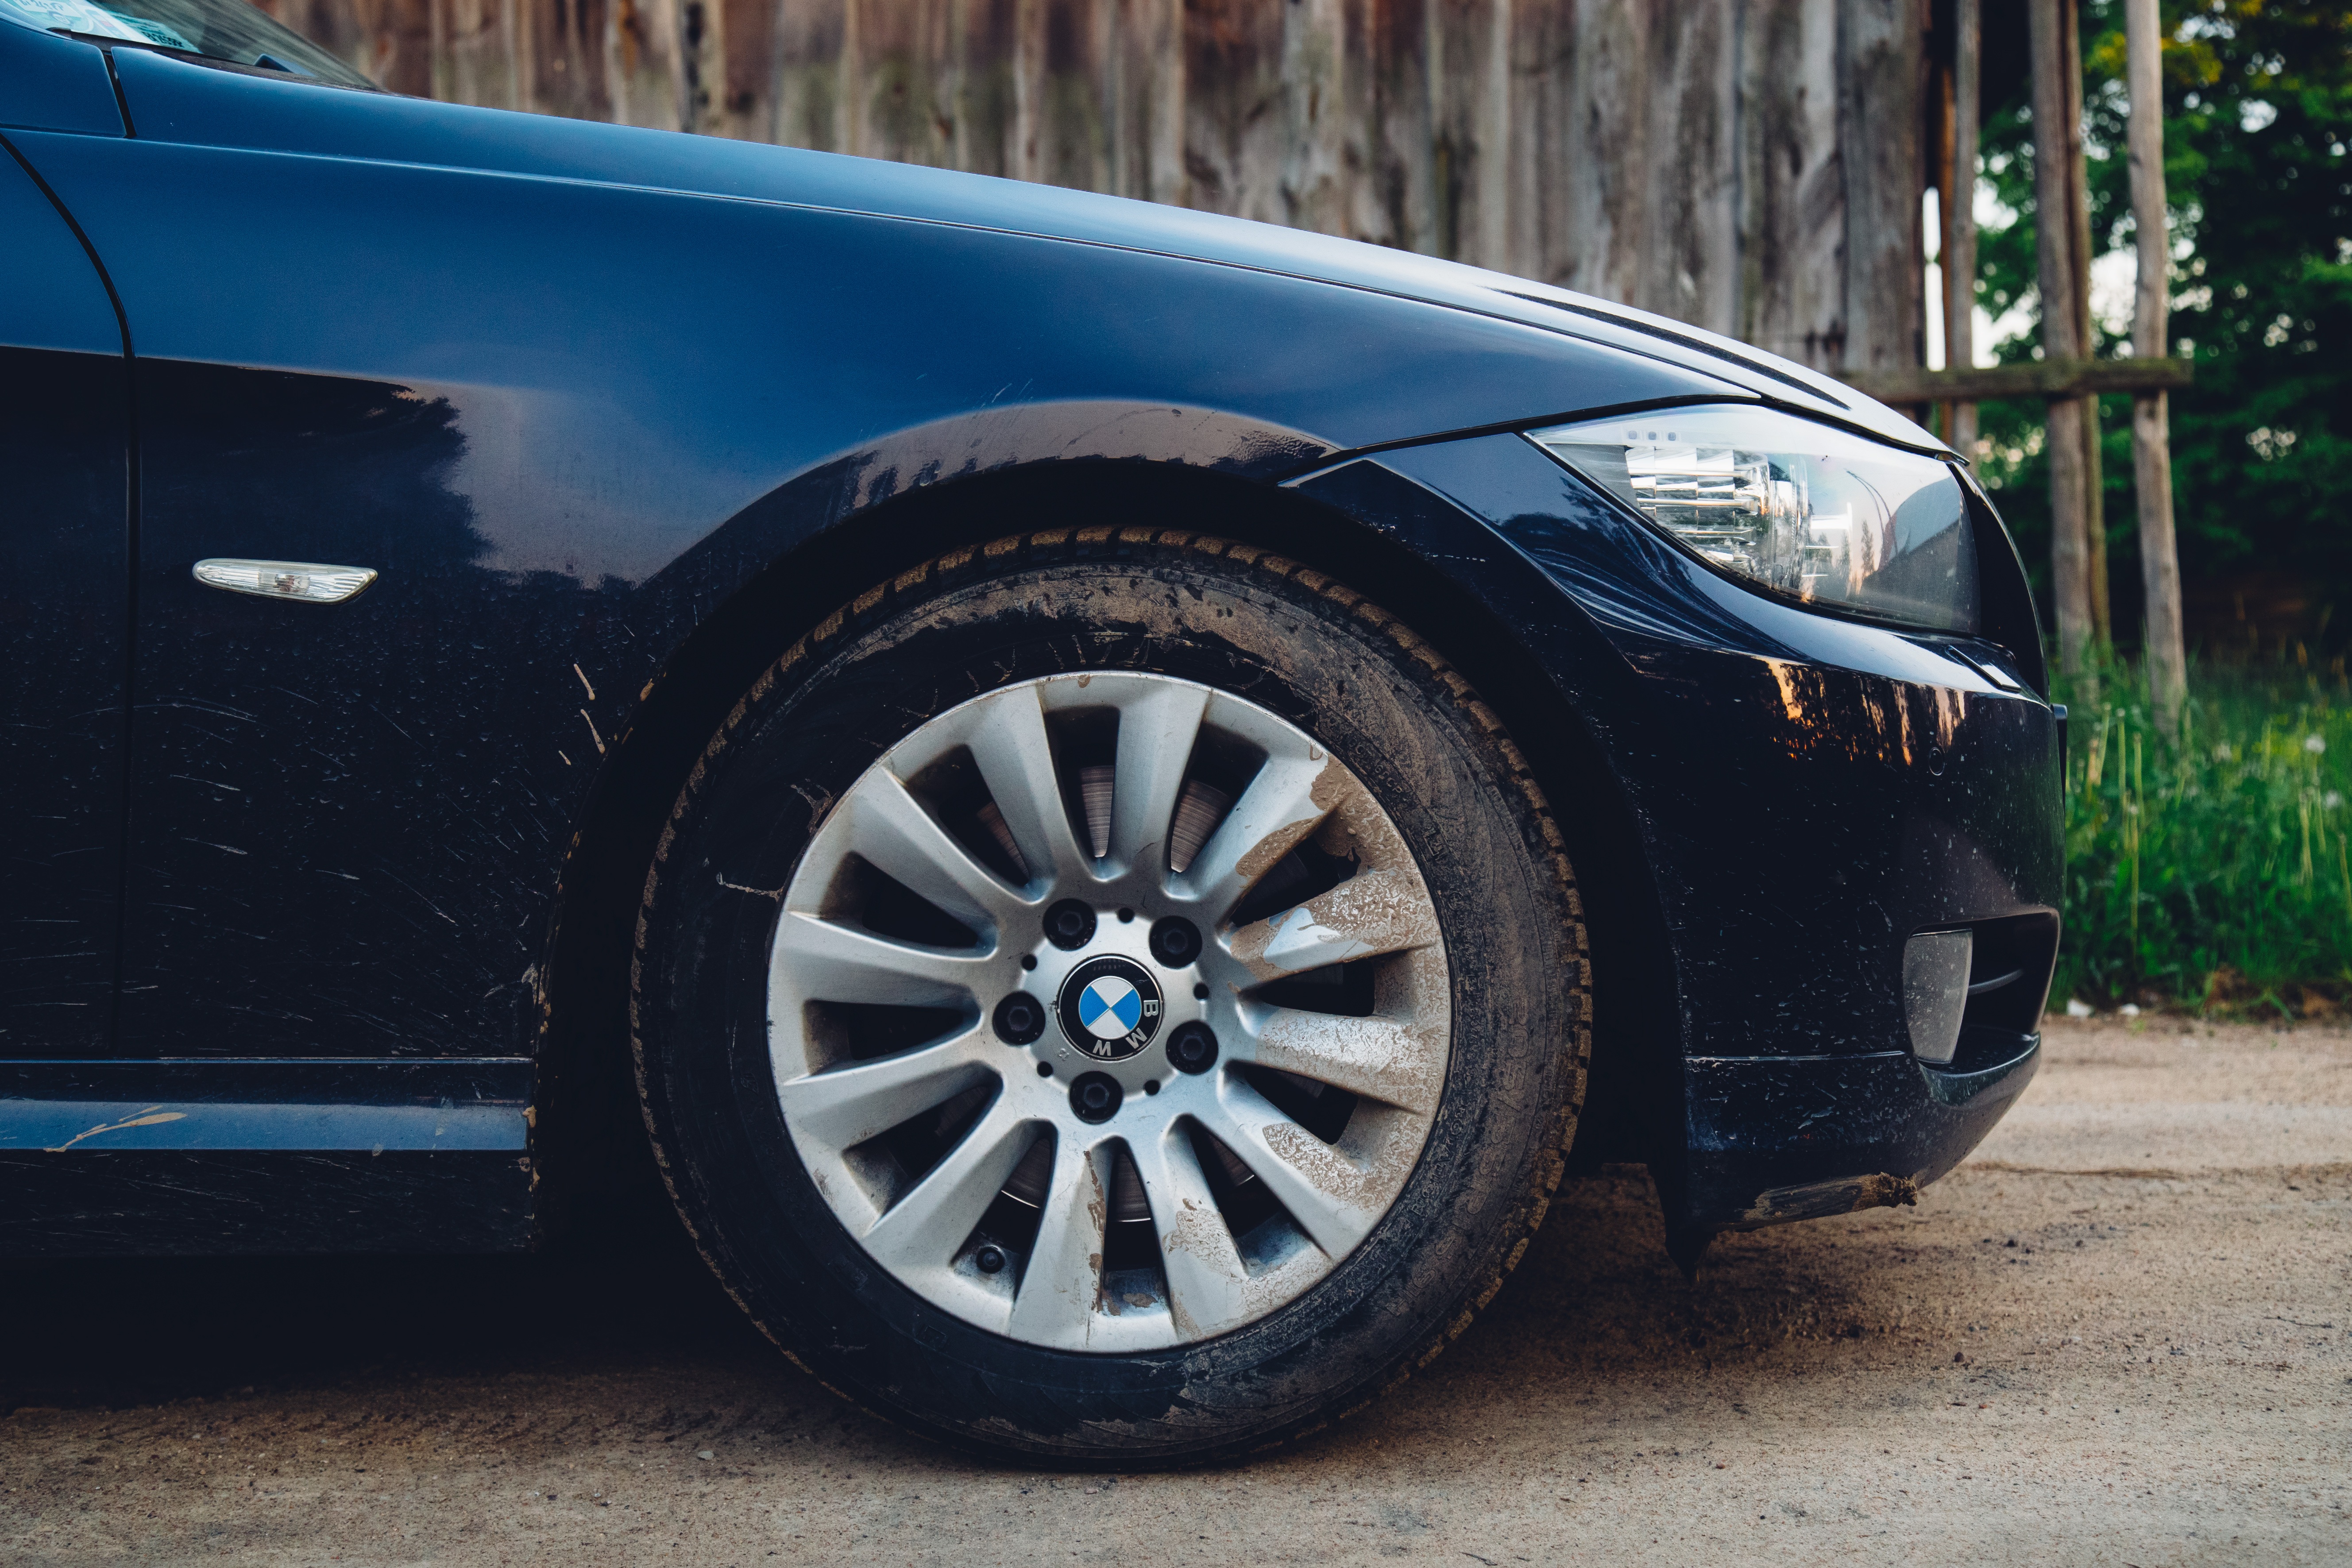
grass, road, car, wheel, automobile, transportation, vehicle, dirty, blue, sports car, bumper, outdoors, supercar, parked, rim, sedan, bmw, land vehicle, automobile make, automotive exterior, automotive design, luxury vehicle, executive car, bmw 3 series e90, sports sedan